Brian Runge

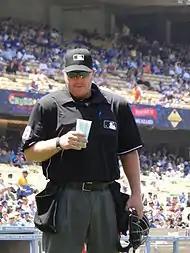
Runge at Dodger Stadium in 2011

Brian Edward Runge (born January 5, 1970) is a former umpire in Major League Baseball who worked in the National League in 1999 and throughout both major leagues from 2000 to 2012; he wore uniform number 18, and previously 71.